Purani Haveli (film)

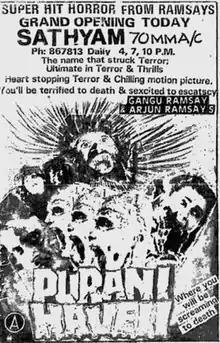
Theatrical release poster

Purani Haveli is a 1989 Indian Hindi-language horror film presented by Ramsay brothers. The soundtrack of the film was composed by Ajit Singh.